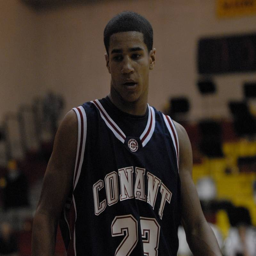
images from the boys basketball game .